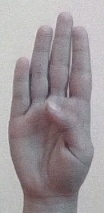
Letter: kaaf